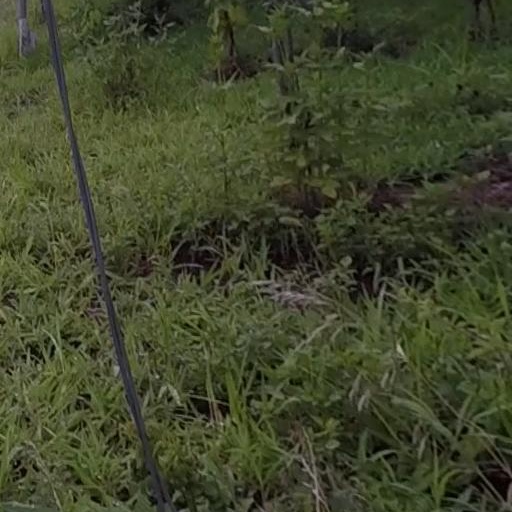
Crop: grape